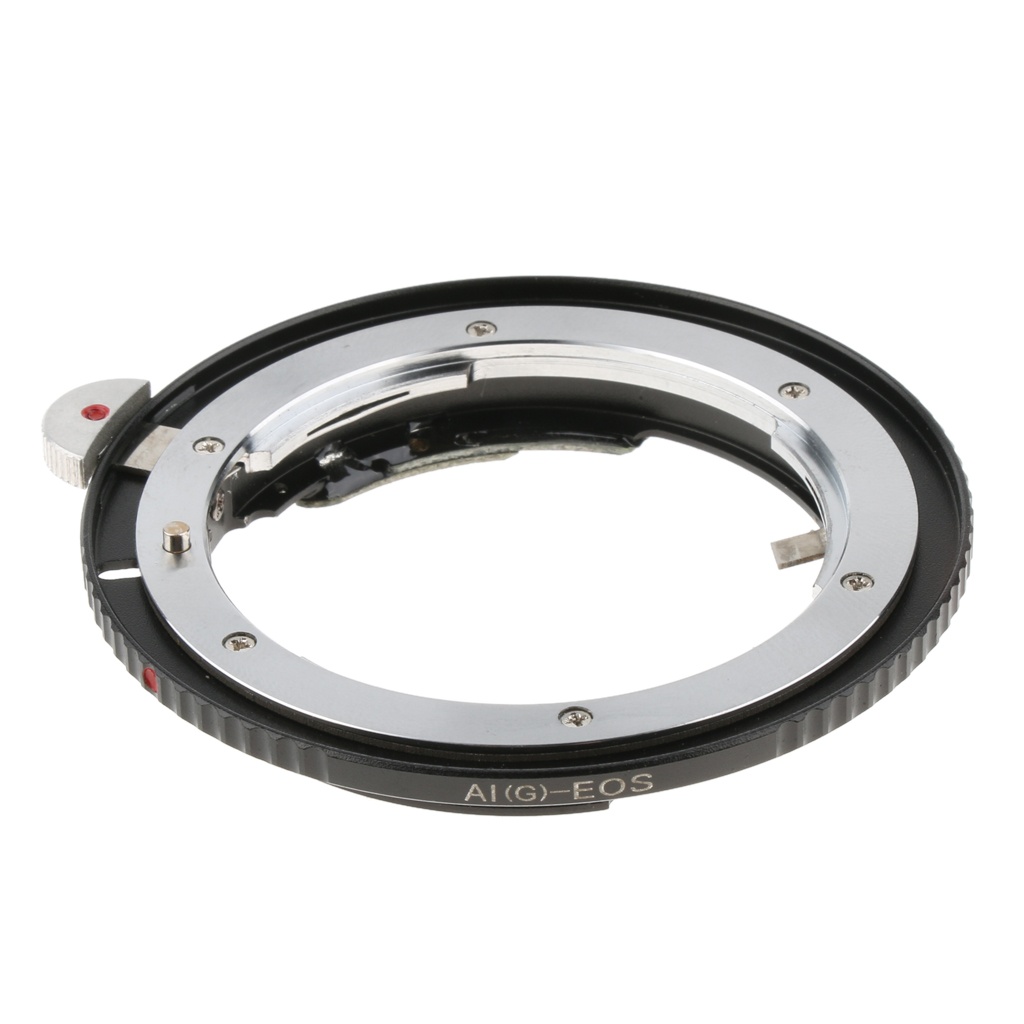
Maxbell Camera Lens Mount Adapter Ring for Nikon AI(G) to Canon EOS Lenses Converter with Chip Special Locking Device
Description: The Camera Lens Mount Adapter Ring for Nikon AI(G) to Canon EOS Lenses Converter with Chip Special Locking Device is a versatile accessory that allows you to connect Nikon AI(G) lenses to Canon EOS camera bodies. With this adapter ring, photographers and videographers can expand their lens options and enjoy the creative possibilities offered by both Nikon and Canon systems. The adapter ring is designed with precision engineering to ensure a secure and stable connection between the lens and camera body. It features a durable construction, utilizing high-quality materials that ensure longevity and reliability even with regular use. One of the notable features of this adapter ring is the integrated chip, which enables electronic communication between the lens and camera body. This allows for the transmission of lens data such as focal length, aperture, and EXIF information, ensuring accurate exposure settings and seamless integration with Canon EOS cameras. The special locking device incorporated into the adapter ring provides an added layer of security, ensuring that the lens remains firmly attached to the camera body during shooting. This feature is particularly beneficial when using heavier lenses or when shooting in demanding conditions, providing peace of mind and preventing accidental detachment. The adapter ring is designed to maintain the infinity focus capability of the lens, allowing you to retain the full range of focus distances and ensure sharp images. Additionally, it supports both manual and autofocus modes, enabling users to utilize their preferred focusing method based on their shooting requirements. The Camera Lens Mount Adapter Ring for Nikon AI(G) to Canon EOS Lenses Converter with Chip Special Locking Device is an indispensable tool for photographers and videographers who want to bridge the gap between Nikon and Canon systems. It opens up a world of possibilities by expanding lens compatibility, offering seamless communication, and ensuring a secure attachment for uninterrupted shooting. Specification: Material：Metal Diameter：64mm/2.52 inch Height：7mm/0.28 inch Package Includes: 1x Lens Mount Adapter Ring
Brand: Aladdin Shoppers: Best Online Shopping site in India - Shop Now!
Category: Cameras & Optics > Camera & Optic Accessories > Camera Lens Accessories > Lens Converters